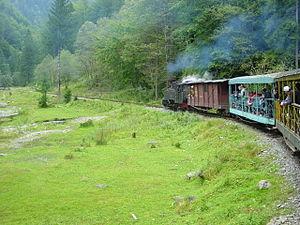
Vișeu de Sus est une ville roumaine du județ de Maramureș, dans la région historique de Transylvanie et dans la région de développement du Nord-Ouest.